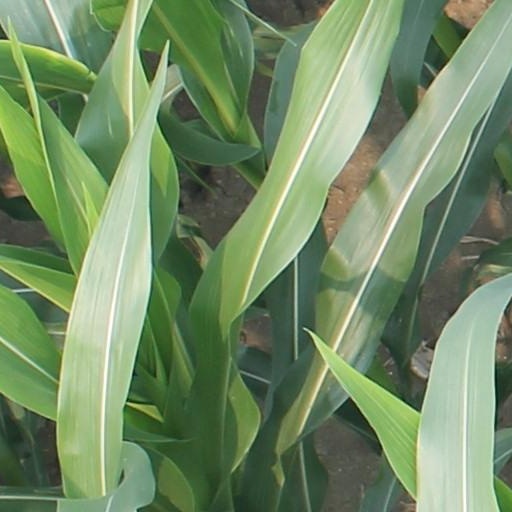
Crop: maize; corn